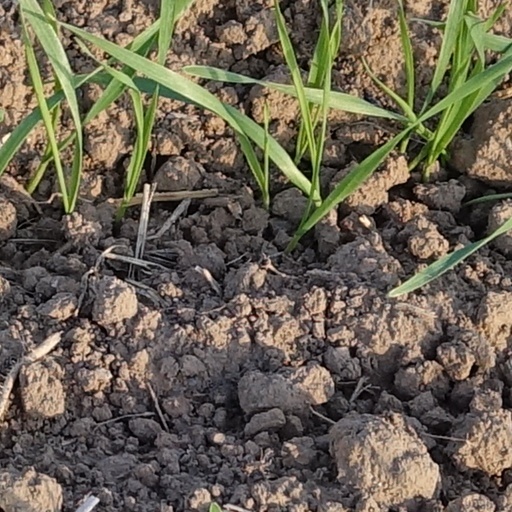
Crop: wheat